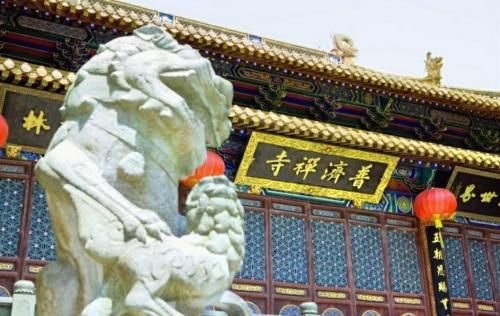
地标名称：普济禅寺
所在城市：绥化市·肇东市